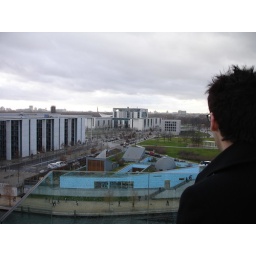
View of Government buildings from office tower in Mitte